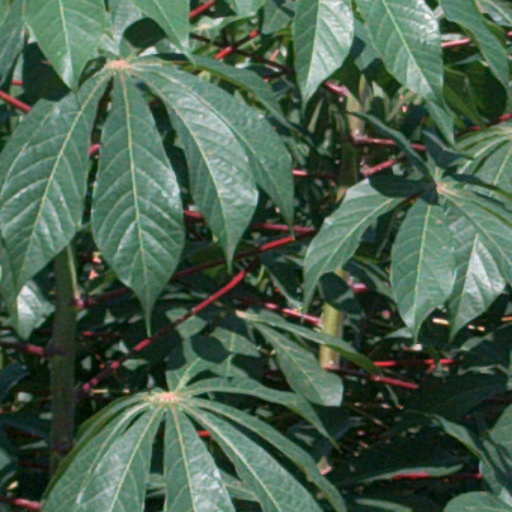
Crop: cassava